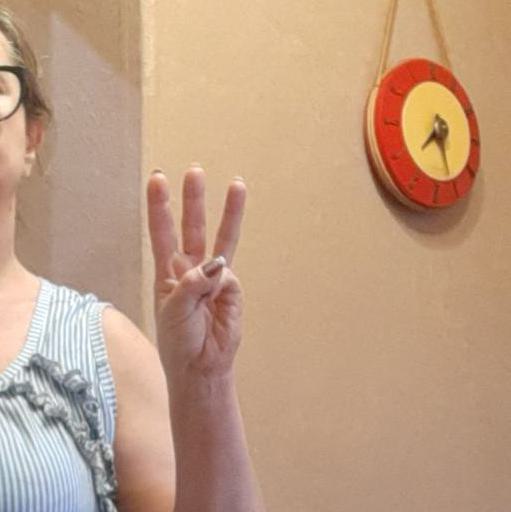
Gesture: three